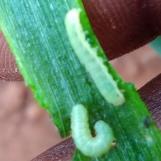
Crop: Onion
Condition: caterpillar-p